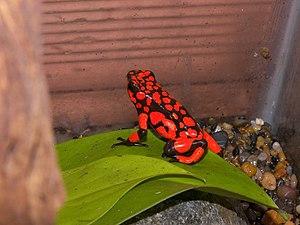
Oophaga histrionica est une espèce d'amphibiens de la famille des Dendrobatidae.